Bentheim-Tecklenburg-Rheda

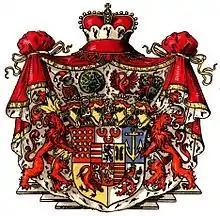
Current Coat of arms of the Princes and Counts of Bentheim-Tecklenburg-Rheda

Bentheim-Tecklenburg-Rheda was a historical county of the Holy Roman Empire, located in present northwestern North Rhine-Westphalia and southwestern Lower Saxony, Germany.